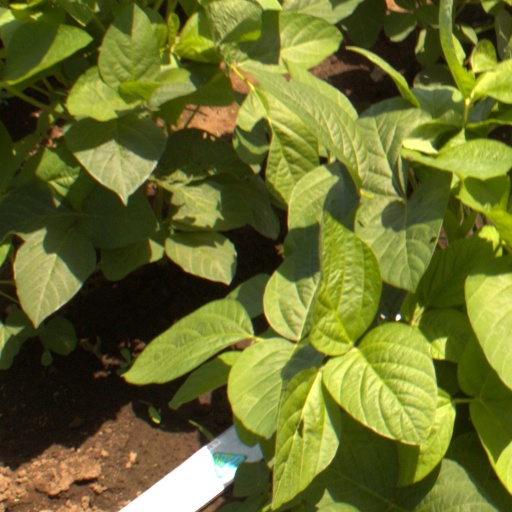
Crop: soybean